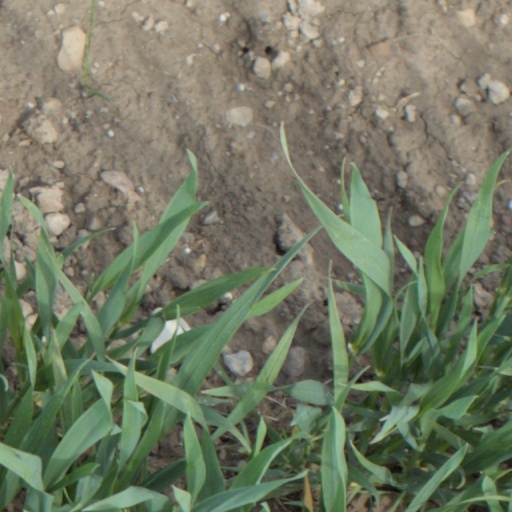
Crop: wheat